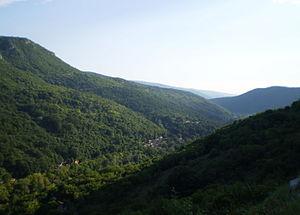
Niška Banja est une ville et une municipalité de Serbie situées dans le district de Nišava. Au recensement de 2011, la ville comptait 4 180 habitants et la municipalité dont elle est le centre 14 098.
La gorge de Sićevo est située en Serbie, à environ 20 km de la ville de Niš, et à proximité du village de Sićevo. Ces gorges ont été creusées par la rivière Nišava. Le site est inscrit sur la liste des parcs naturels du pays et est considéré comme une zone importante pour la conservation des oiseaux.